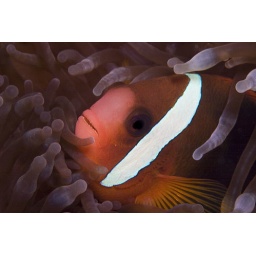
Red and black clown fish shot in Guam